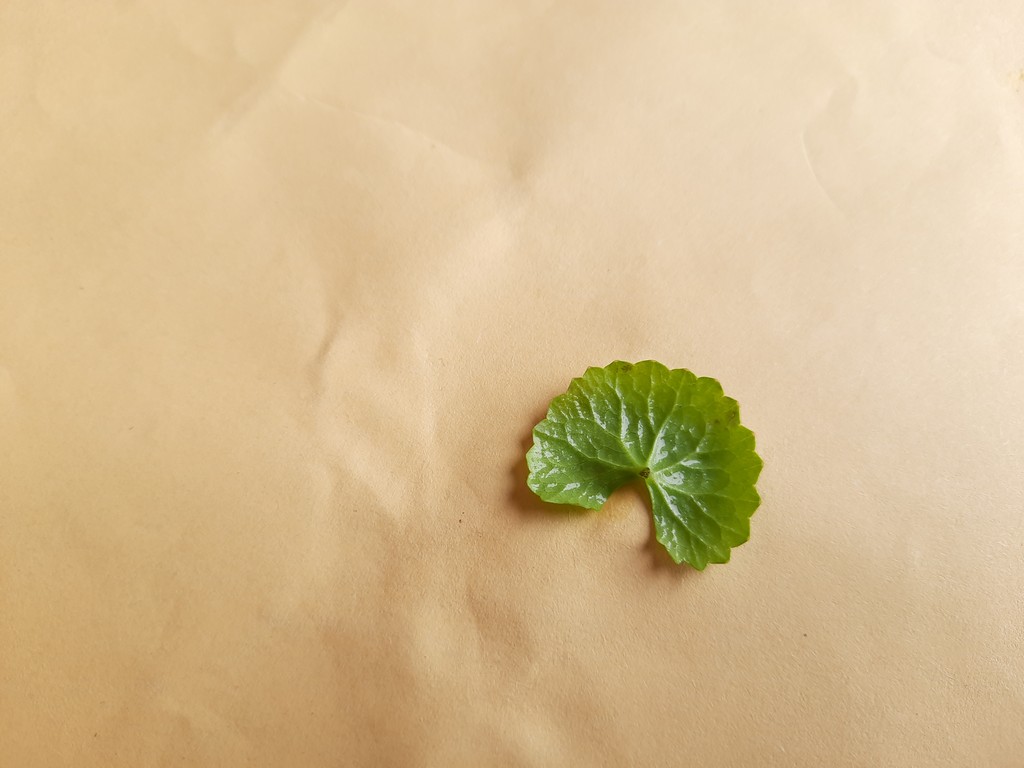
Label: Healthy